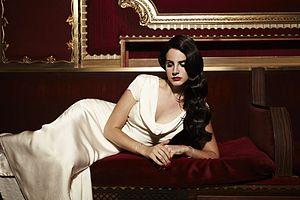
Elizabeth Woolridge Grant, dite Lana Del Rey, née le 21 juin 1985 à New York, est une autrice-compositrice-interprète américaine. Ses chansons font régulièrement référence à la culture pop et rock, en particulier à l'americana des années 1950 et 1960. Elle a également été créditée pour avoir popularisé le genre sadcore auprès du grand public.